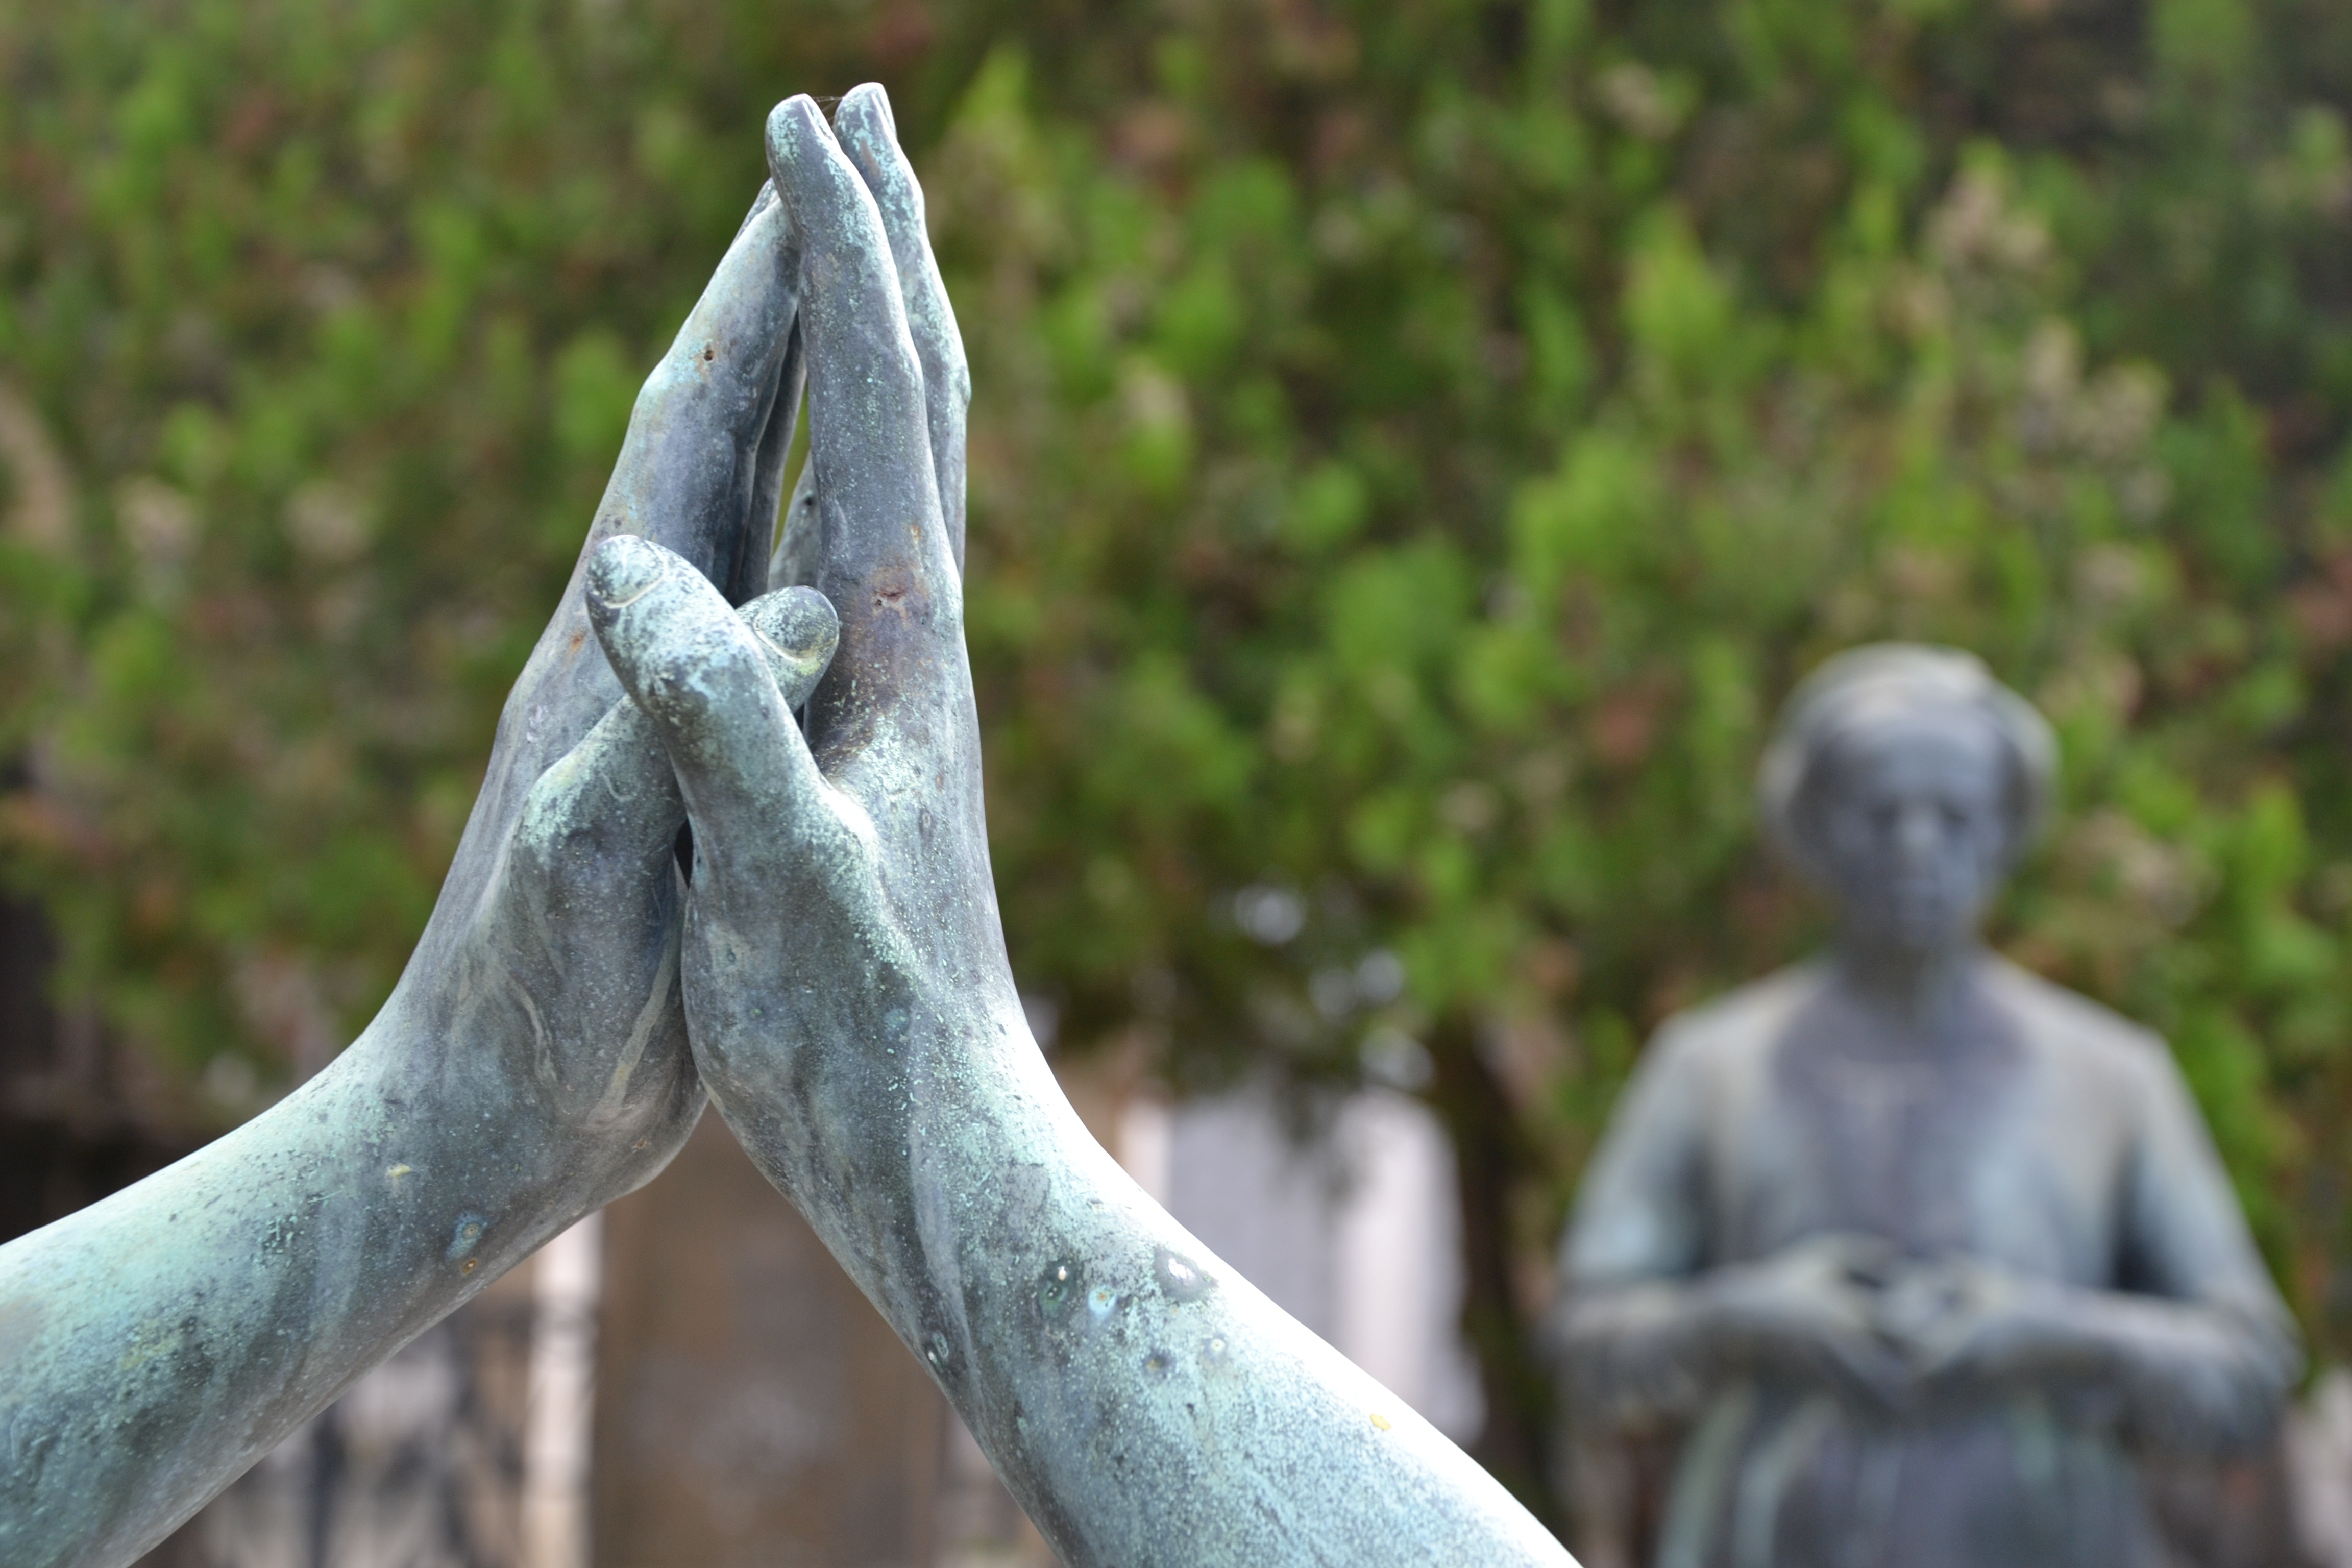
stone, monument, statue, finger, pray, sculpture, art, temple, hands, carving, stone figure, ask